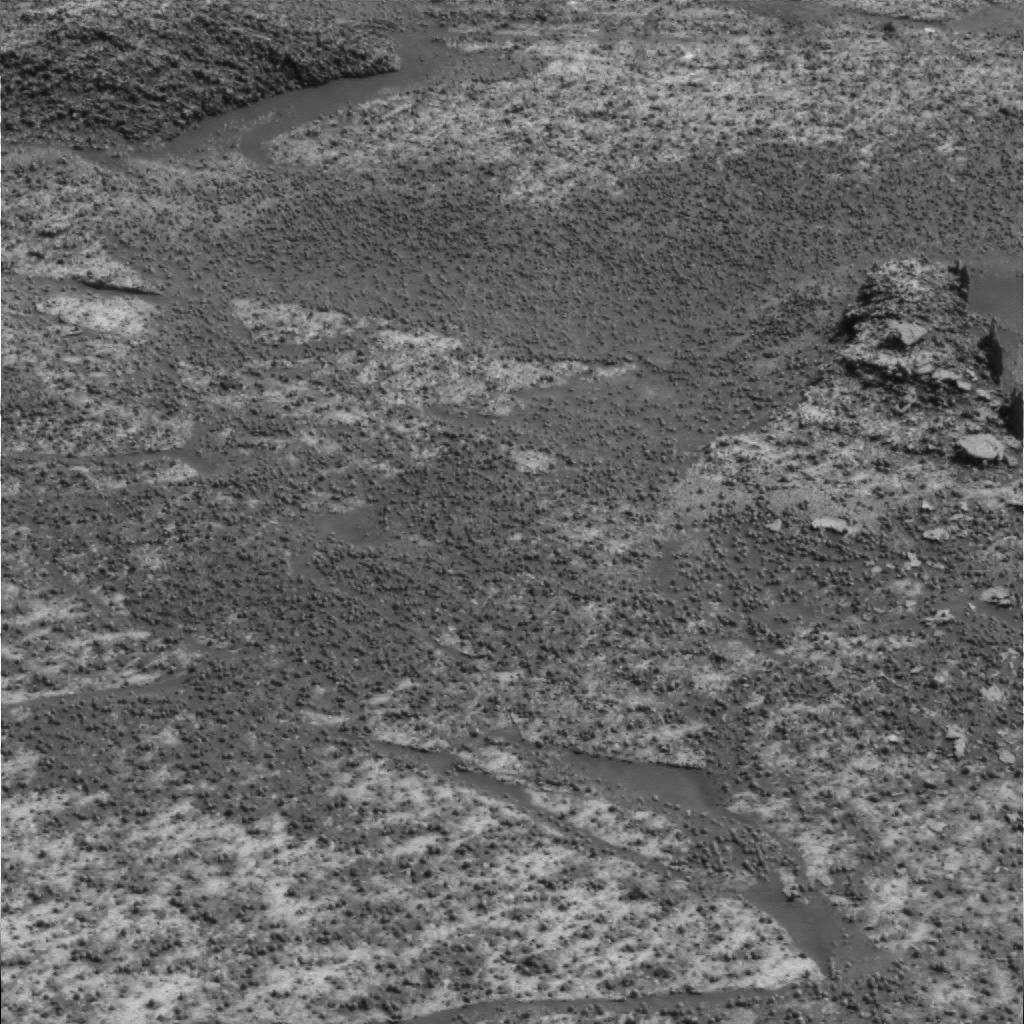
Surface features visible: Rock Outcrops, Rock (Linear Features), Soil, Spherules, Nearby Surface